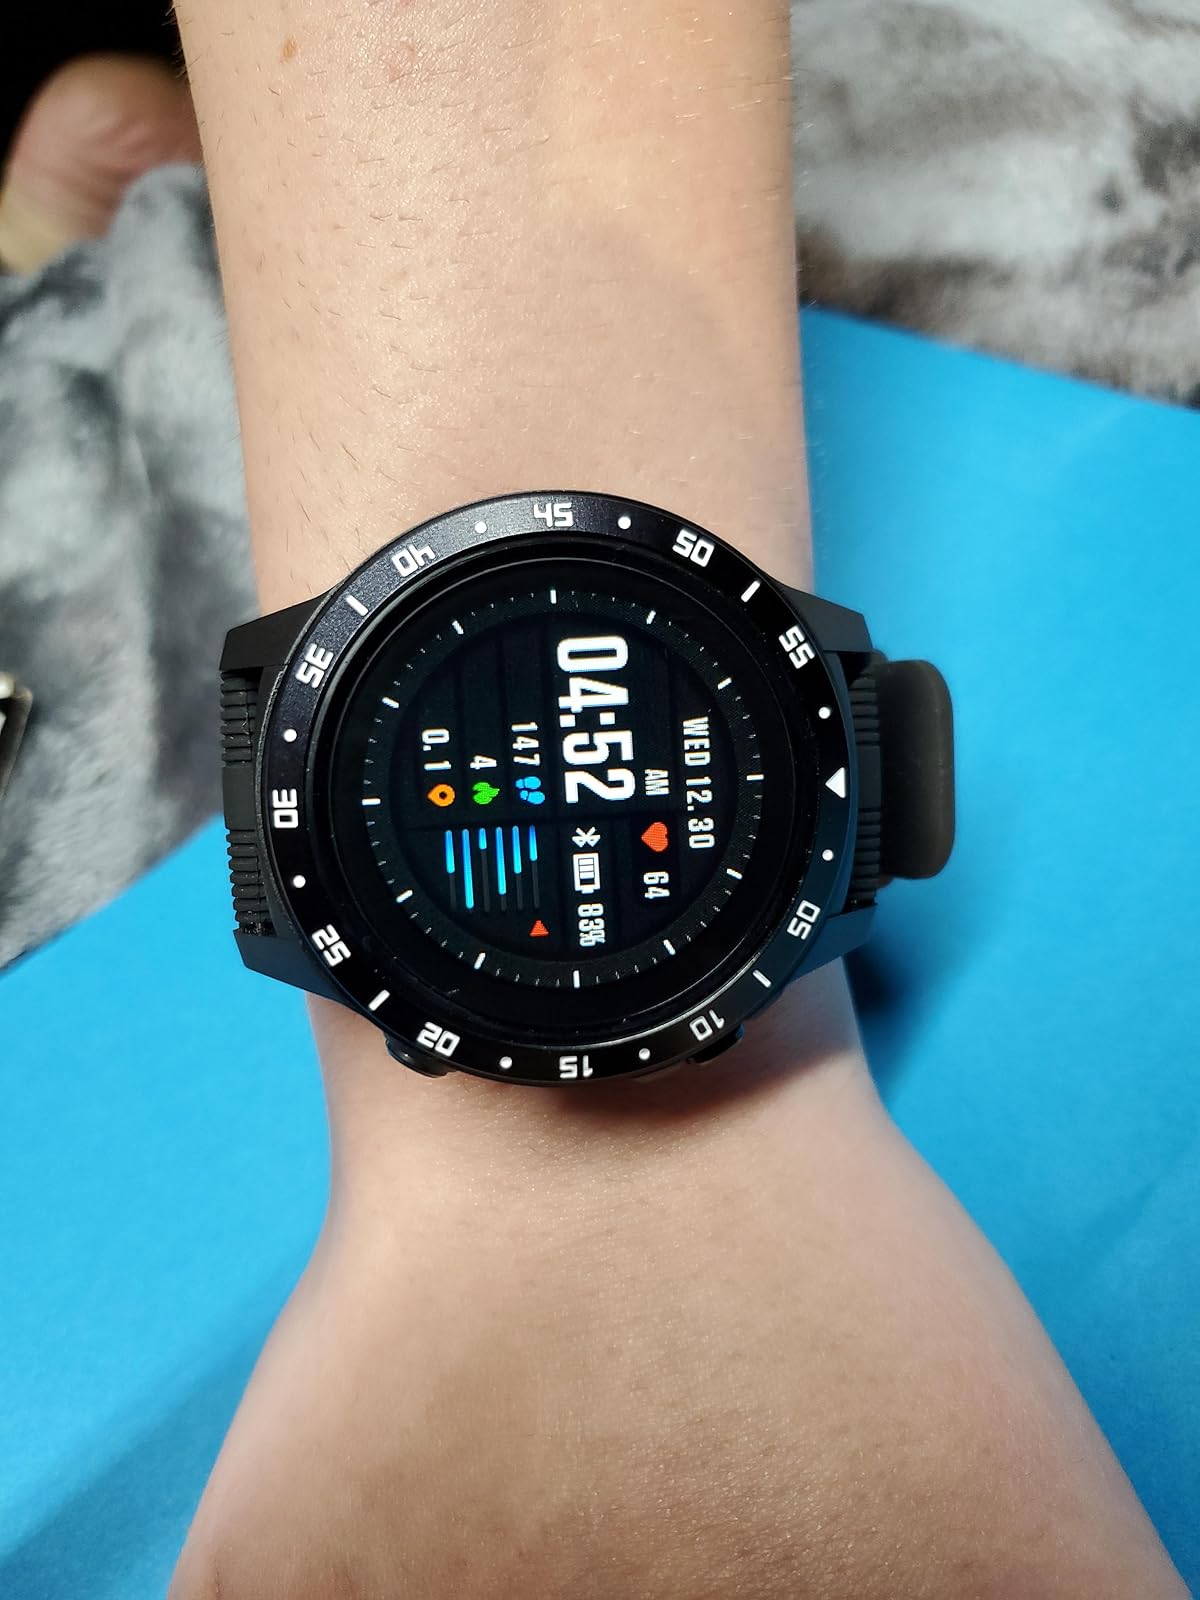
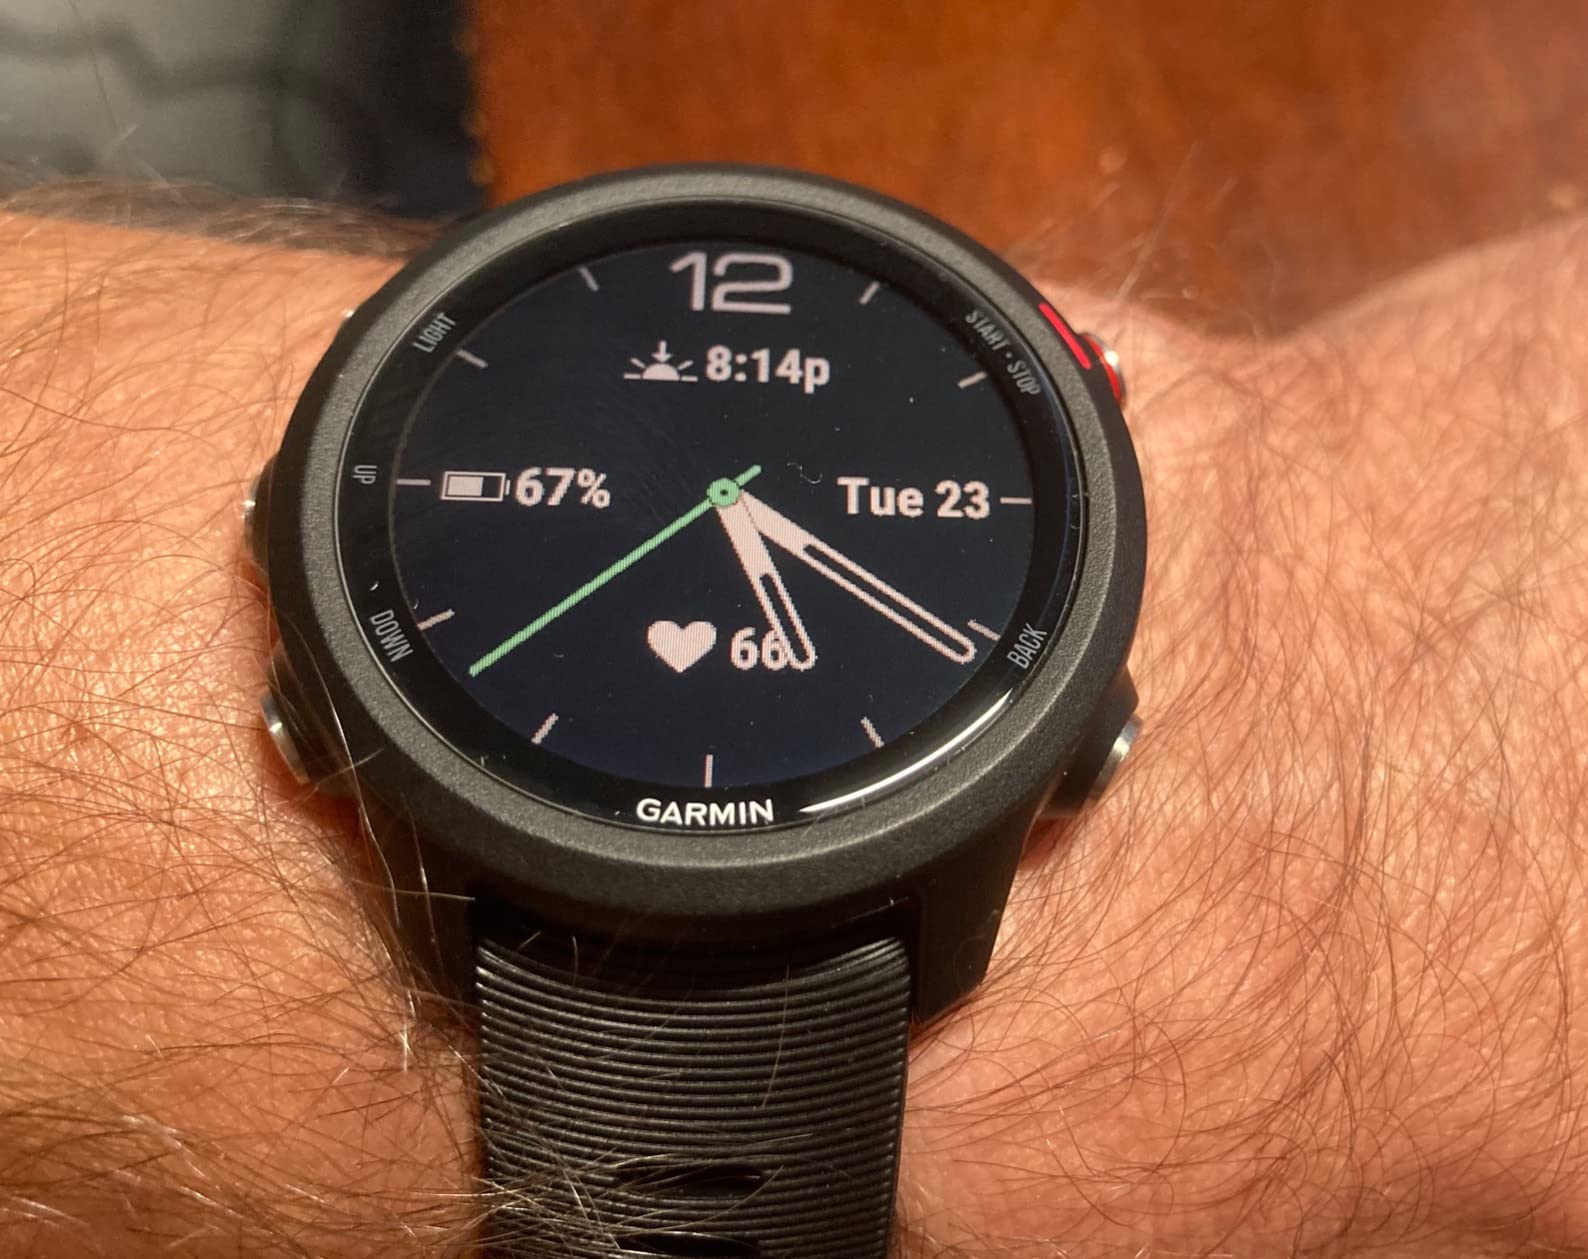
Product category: smartwatch
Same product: no